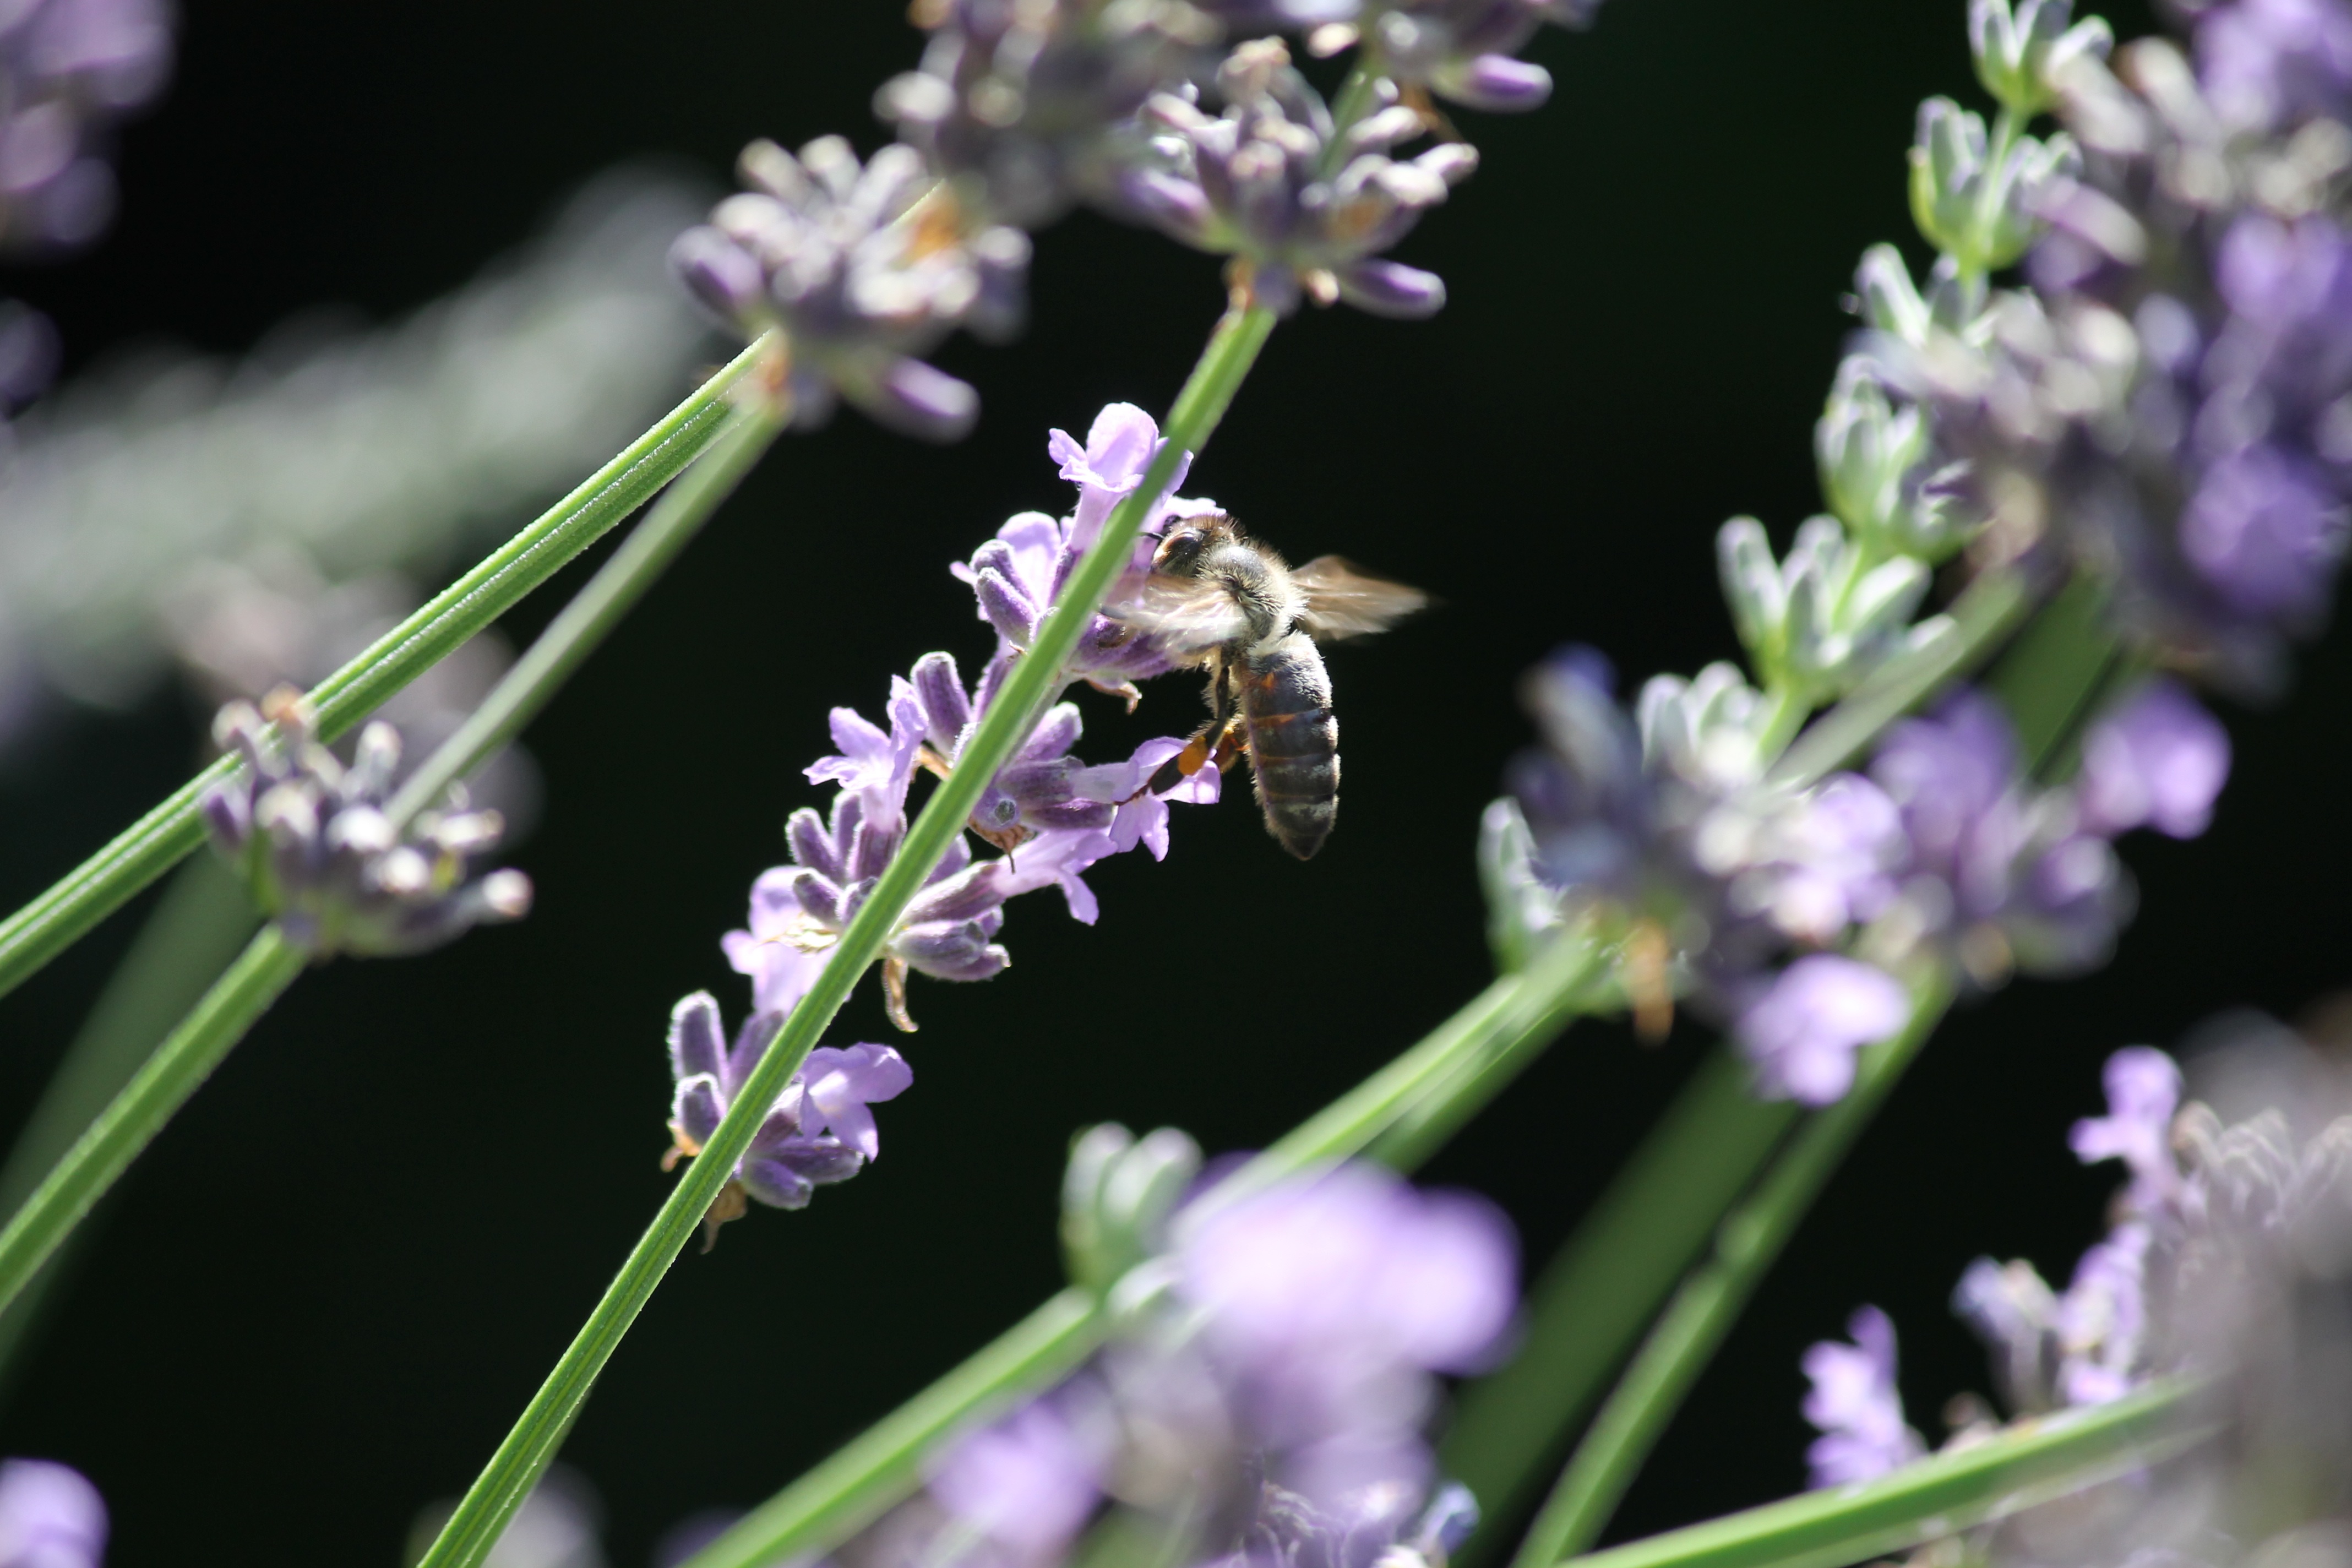
blossom, plant, flower, flying, pollination, herb, insect, botany, close, flora, lavender, wildflower, bee, macro photography, flowering plant, lavender flowers, land plant, english lavender